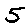
Label: 5